La Junta Indians

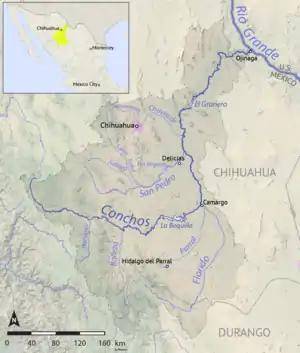
La Junta is located at the confluence of the Conchos River and the Rio Grande. The Conchos River is the larger of the two.

Two terraces rise 20 and 60 feet above the floodplain. Only desert vegetation grows on the terraces. The La Junta Indians lived on the terraces and used the floodplain for agriculture, fishing, hunting, and gathering wild foods. Rugged mountains ring the river valley and terraces.